Louie McCarthy-Scarsbrook

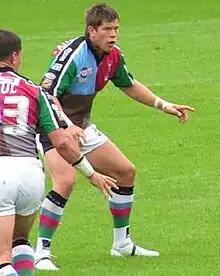
McCarthy-Scarsbrook playing for Harlequins Rugby League

McCarthy-Scarsbrook returned to London and in 2006 made his Super League début. By 2008 Harlequins coach Brian McDermott was tipping McCarthy-Scarsbrook for a place in England's World Cup squad.